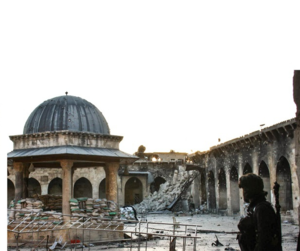
La bataille d'Alep a lieu de 2012 à 2016 lors de la guerre civile syrienne, dans l'ancienne capitale économique et deuxième ville de Syrie. La bataille débute le 19 juillet 2012 par une offensive des rebelles qui s'emparent rapidement des quartiers est, mais échouent à emporter toute la ville. Pendant quatre ans, Alep se retrouve divisée entre sa partie ouest, tenue par le régime, et sa partie est, contrôlée par l'opposition. Les combats se déplacent en périphérie, chaque camp cherchant à encercler l'autre, les rebelles y parvenant brièvement à l'automne 2013.